Rommel: Battles for Tobruk

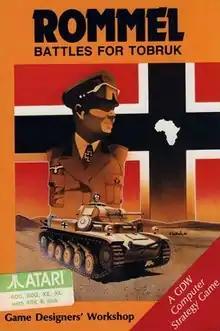

Rommel: Battles for Tobruk is a computer wargame for Atari 8-bit computers published by Game Designers' Workshop in 1985.